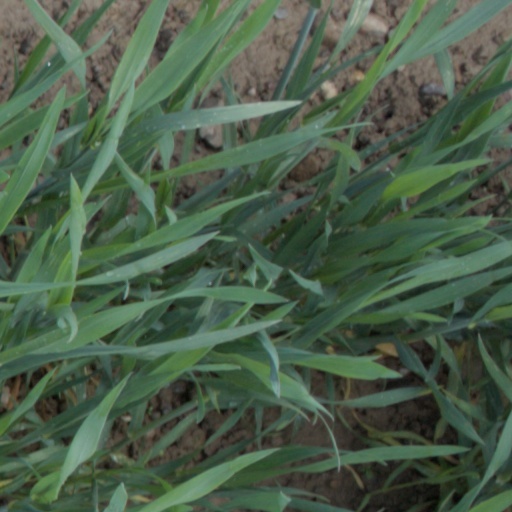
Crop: wheat